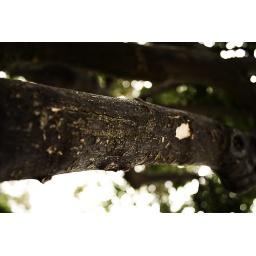
Went on a picnic today and sat near a grove of orange trees in the park. Beautiful trees.